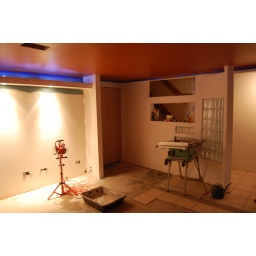
Wall by stairs is complete with curved glass block wall